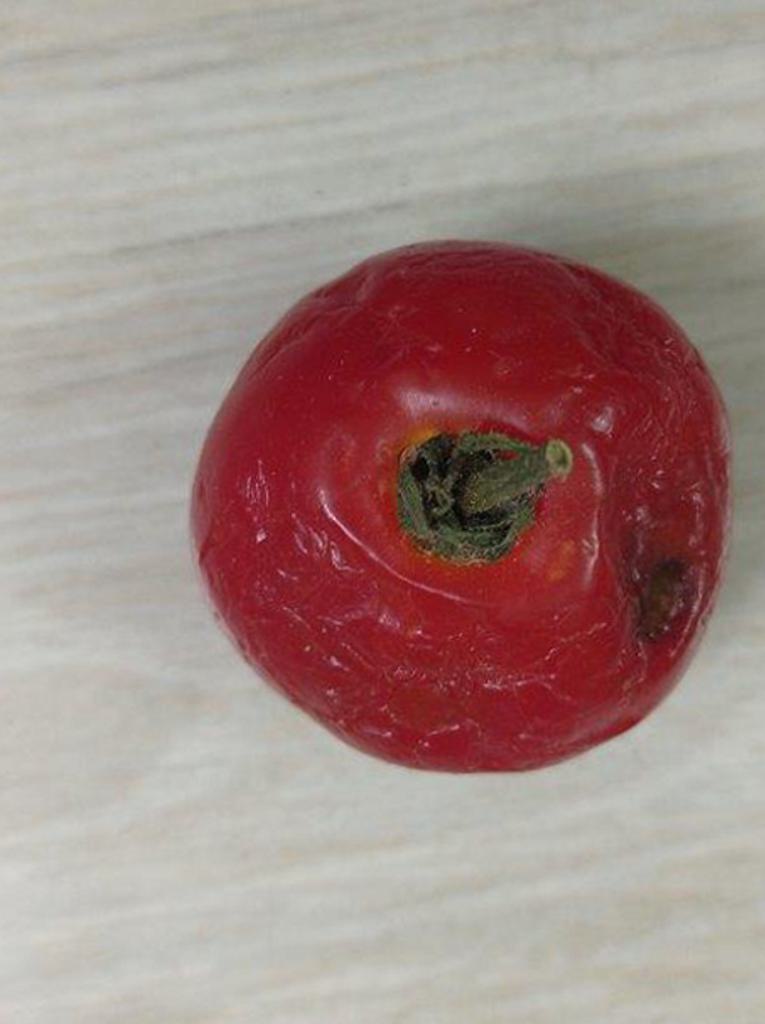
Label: Rotten